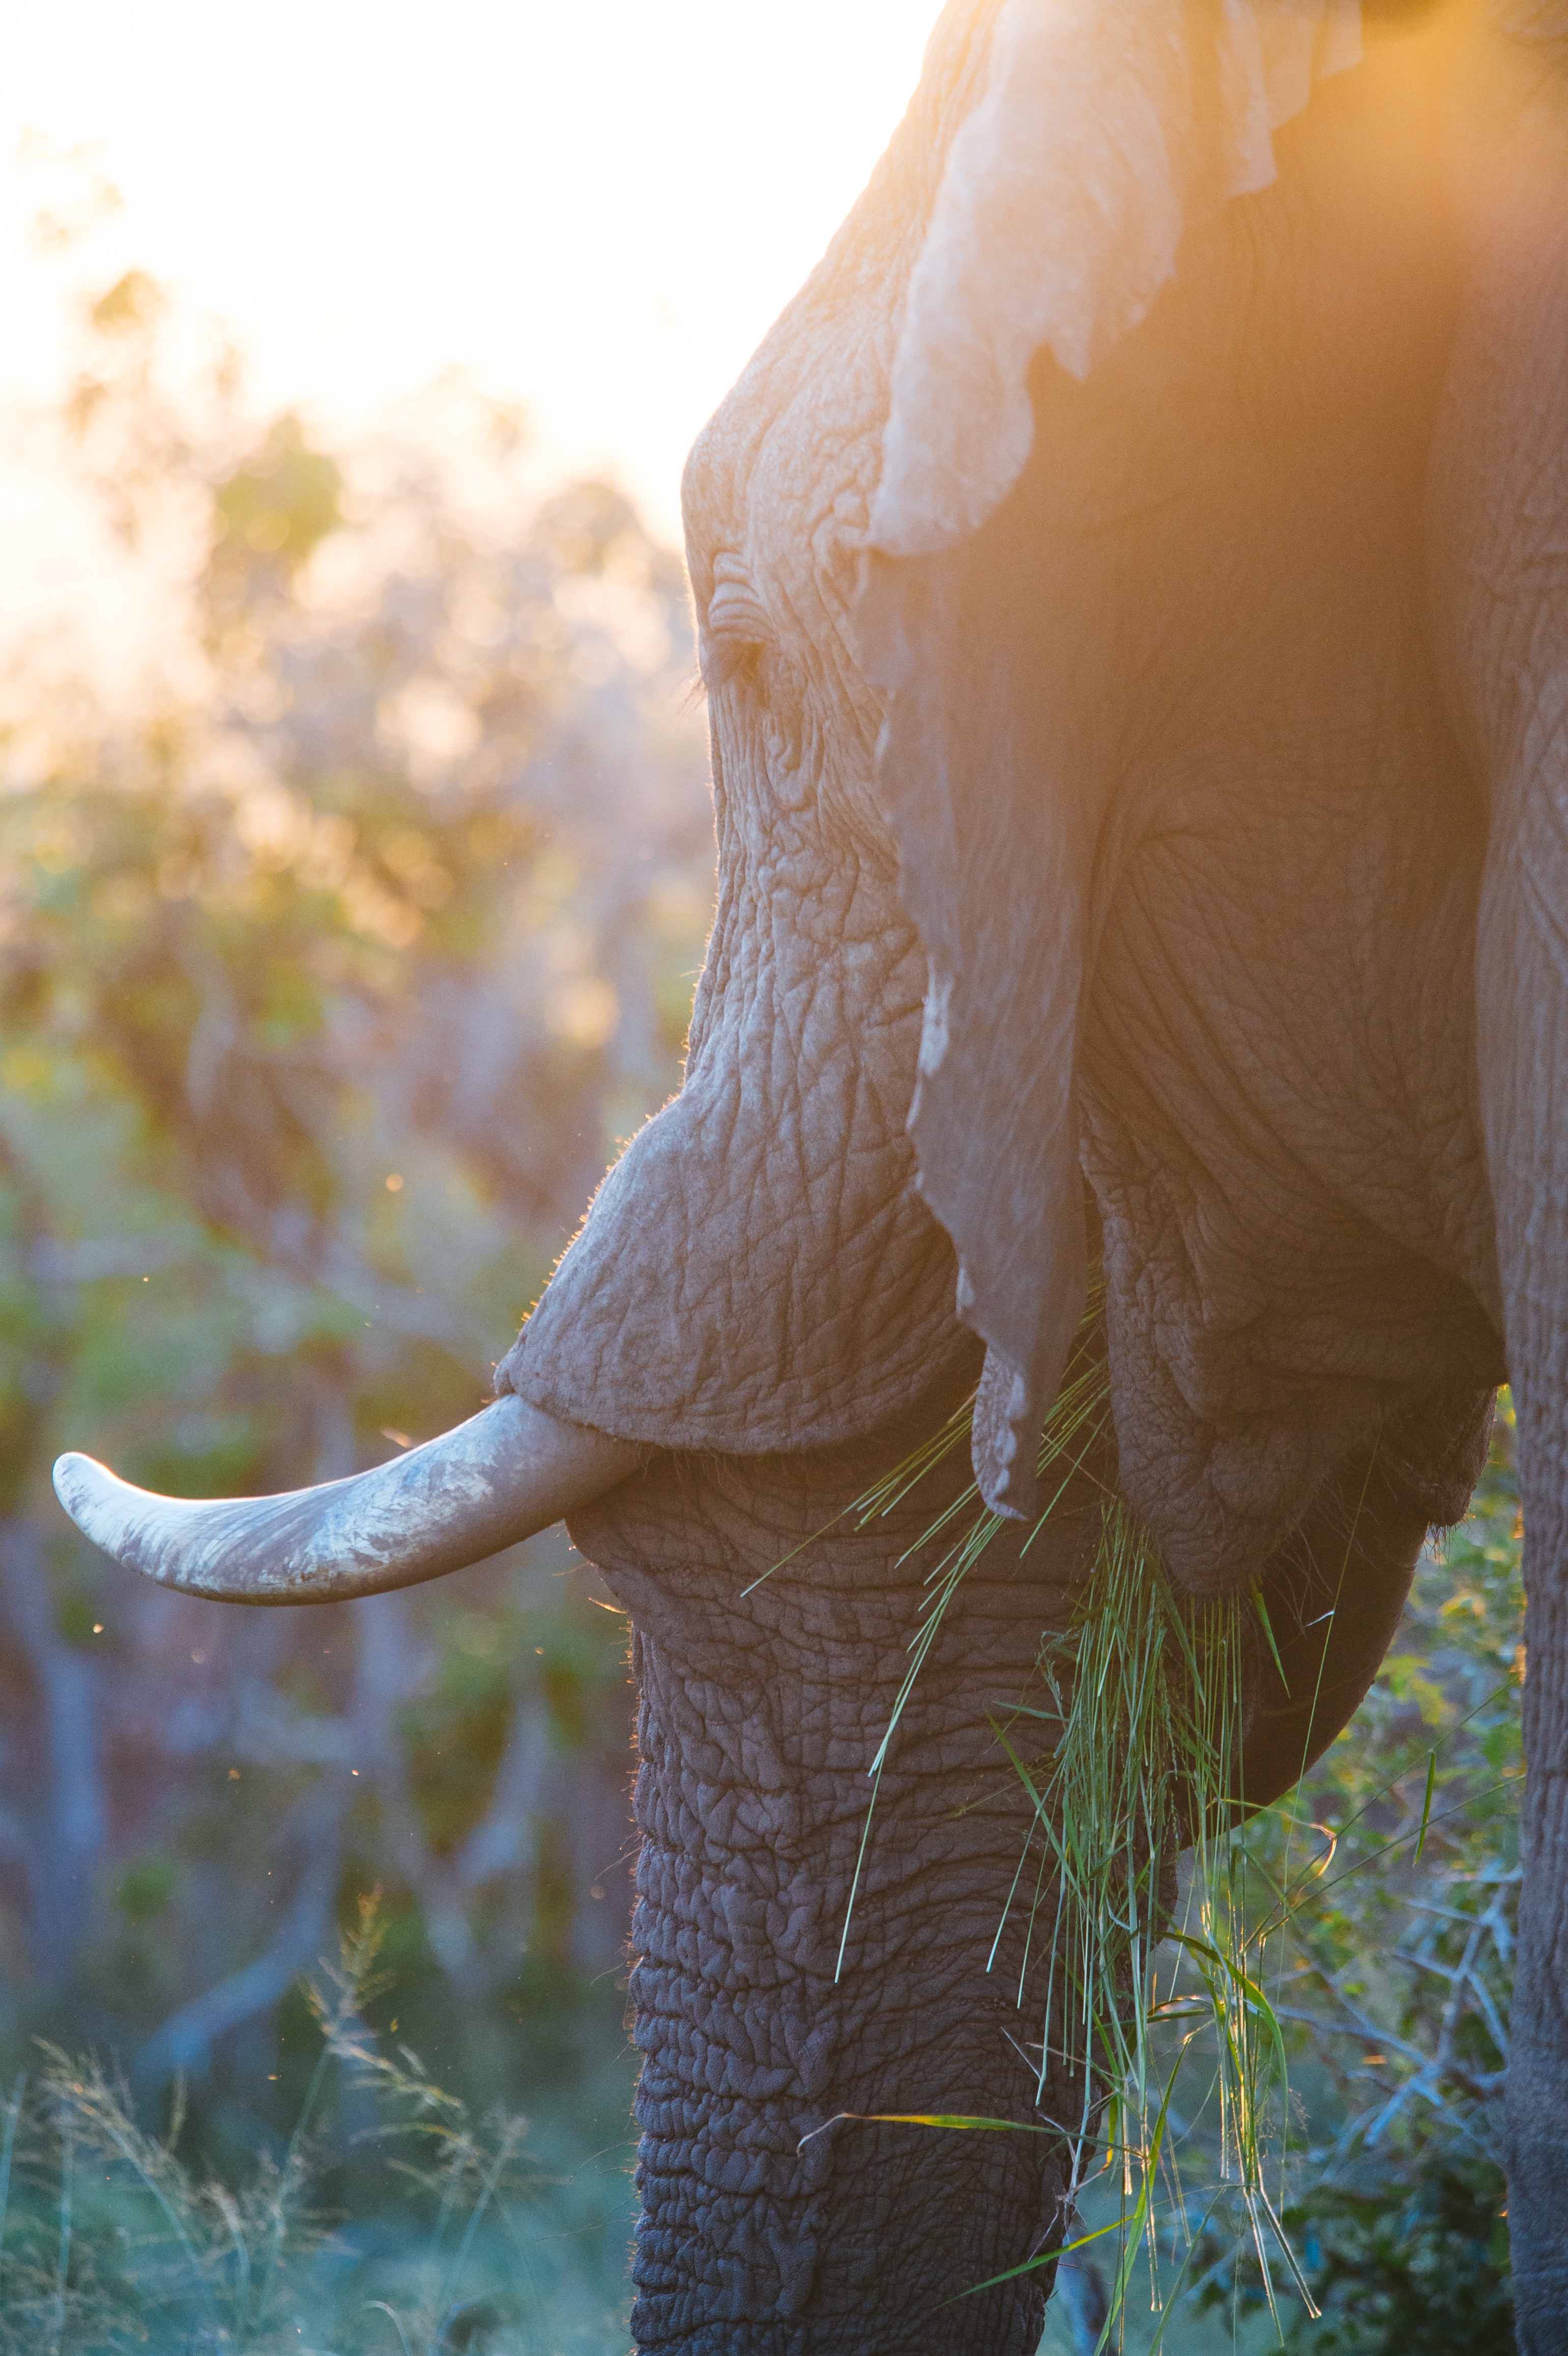
tree, branch, plant, woman, photography, sunlight, leaf, flower, trunk, animal, mammal, bride, season, elephant, tusk, close up, dress, photograph